USS Badger (FF-1071)

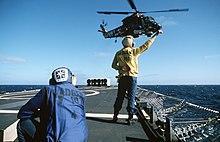
"Badger" launching a SH-2 Seasprite helicopter during anti-submarine warfare exercises in 1986.

For the remainder of 1986, the warship went to sea only rarely. She carried out some ASW exercises late in August and then spent five weeks in a maintenance availability. She returned to sea in mid-October for engineering drills and again early in November for more of the same and to complete a propulsion plant certification examination. When she reentered Pearl Harbor on 14 November, "Badger" started preparing for a three-month drydocking that began on 8 December. Although refloated on 2 March 1987, she did not resume active service for almost two more months. The repair work continued through March and during the first two weeks of April; and, although she returned to sea on two occasions during the second part of April, it was only for brief sea trials. "Badger" finally took up a more active schedule late in May with helicopter landing qualifications on the 20th and 21st and evolutions at sea during the last days of the month in connection with her material readiness inspection. In June, the frigate resumed a normal schedule of local training operations and continued so engaged for the rest of 1987.